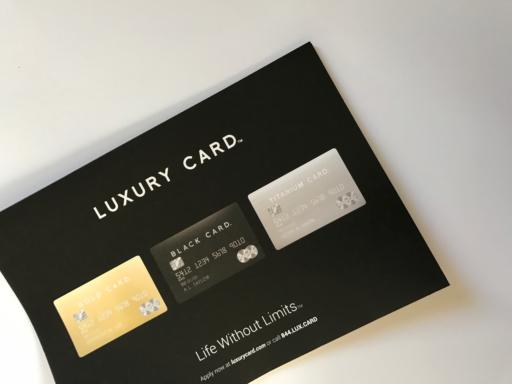
Label: paper